Tornado outbreak of March 24–27, 2023

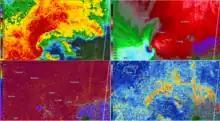
NEXRAD radar scan of the tornado as it approached Amory.

Farther to the east across the lower Mississippi River Valley, a more substantial threat for severe weather unfolded. On March 22, the SPC issued a level 3/Enhanced risk of severe weather across portions of Louisiana, Arkansas, and Mississippi, for supercell thunderstorms capable of large hail, damaging winds, and strong (EF2+) tornadoes. The Enhanced risk was expanded northward the following day, and the original outlined area was upgraded to a level 4/Moderate risk. On the morning of March 24, water vapor imagery depicted a potent mid-level trough over northern portions of the Baja California peninsula. The trough was expected to move quickly eastward, accompanied by strong mid-level winds between the trough and strong high-pressure area across the Southeastern United States. Meanwhile, a rapidly deepening low-pressure area was expected to drag a warm front northward, leading to a broad, unstable air mass to its south. Although some reduction in moisture was expected across Mississippi due to drier air aloft and warm surface temperatures into the 80s °F, continued advection of moist air from the Gulf of Mexico seemed supportive of dewpoints in the upper 60's and lower 70's across Louisiana, Arkansas, and Mississippi by the evening hours. Thus, mixed-layer convective available potential energy was expected to rise into the 1,500–2,000 J/kg range. Initial forecaster thinking was that strong forcing for ascent across Arkansas would lead to an organized squall line capable of both tornadoes and damaging winds, whereas more discrete supercells would be possible farther south, particularly along north–south oriented confluence bands in the open warm sector. A tornado watch was issued shortly thereafter at 5:15 p.m. CDT for portions of eastern Arkansas, northeastern Louisiana, central and northern Mississippi, and western Tennessee. The watch mentioned the possibility of several strong to intense tornadoes with any persistent supercells.